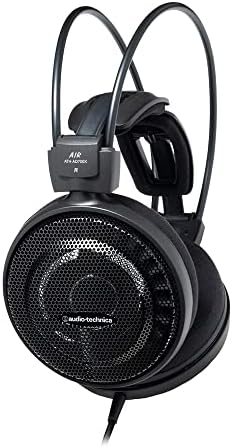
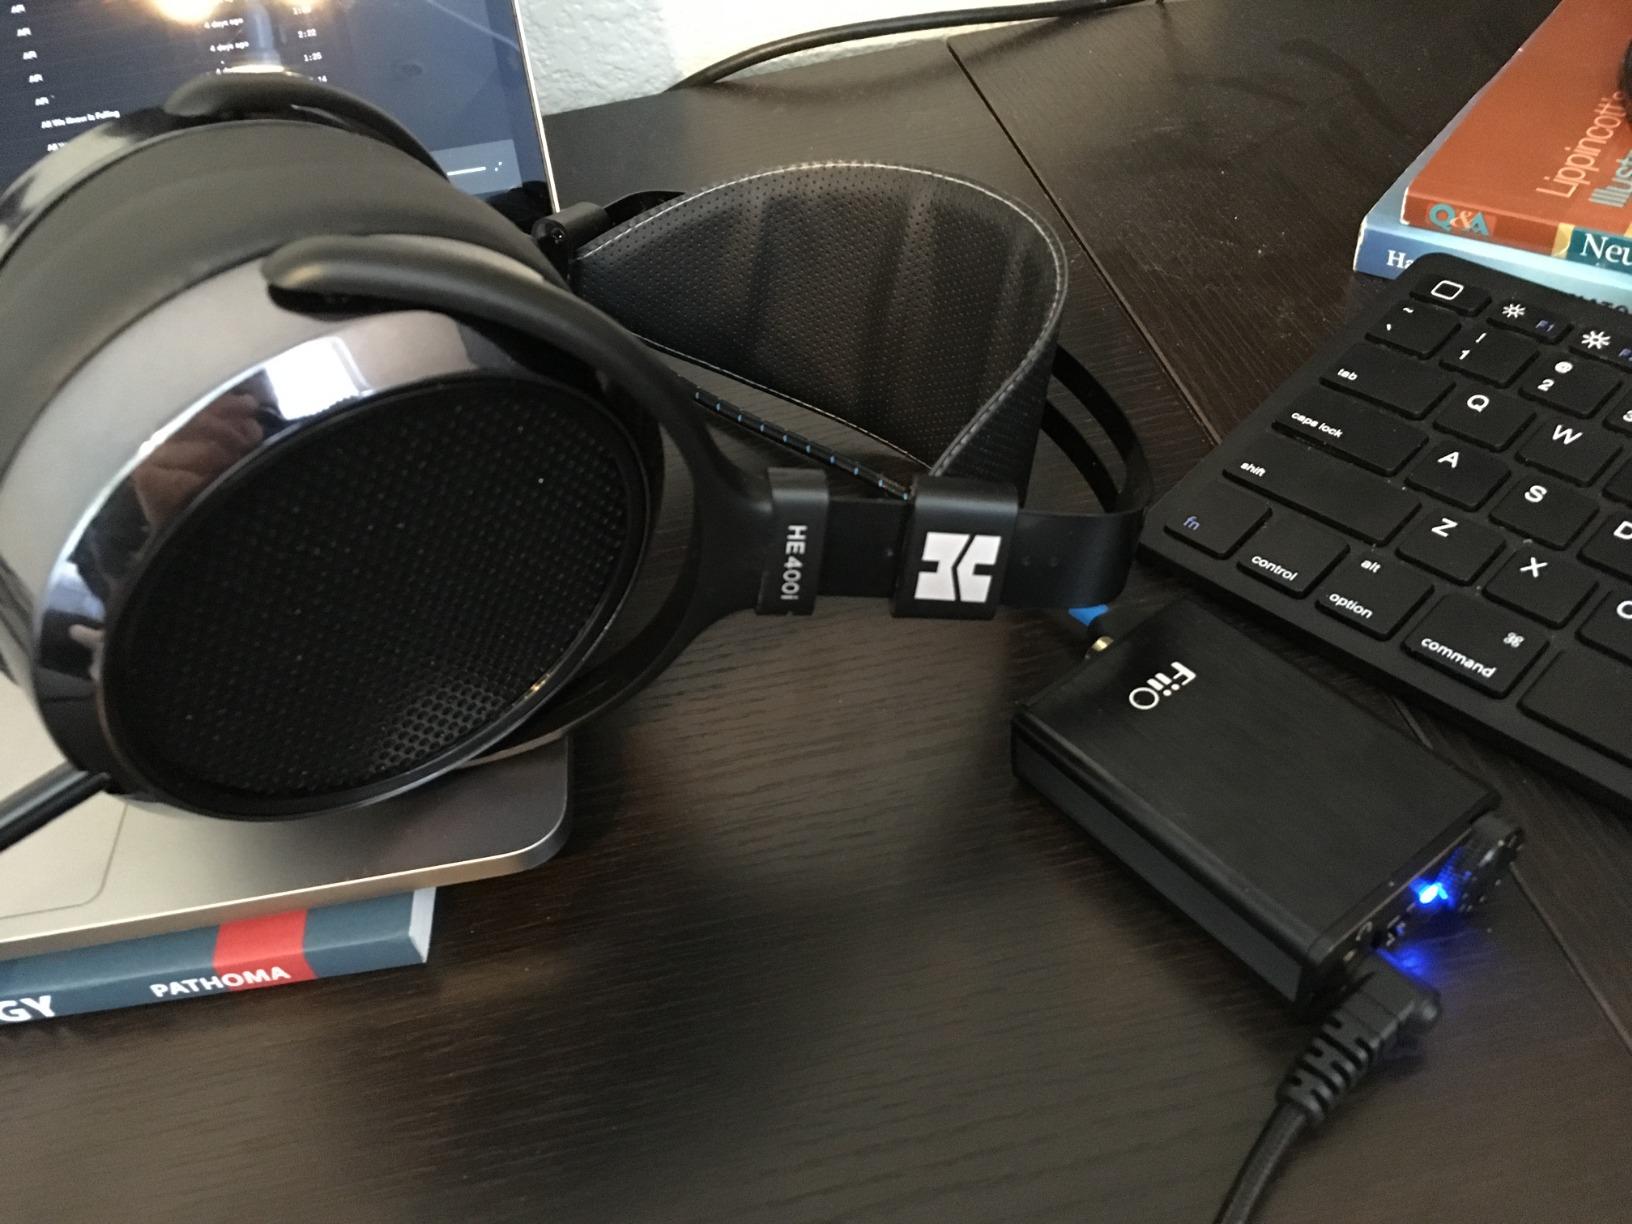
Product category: headphones
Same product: no